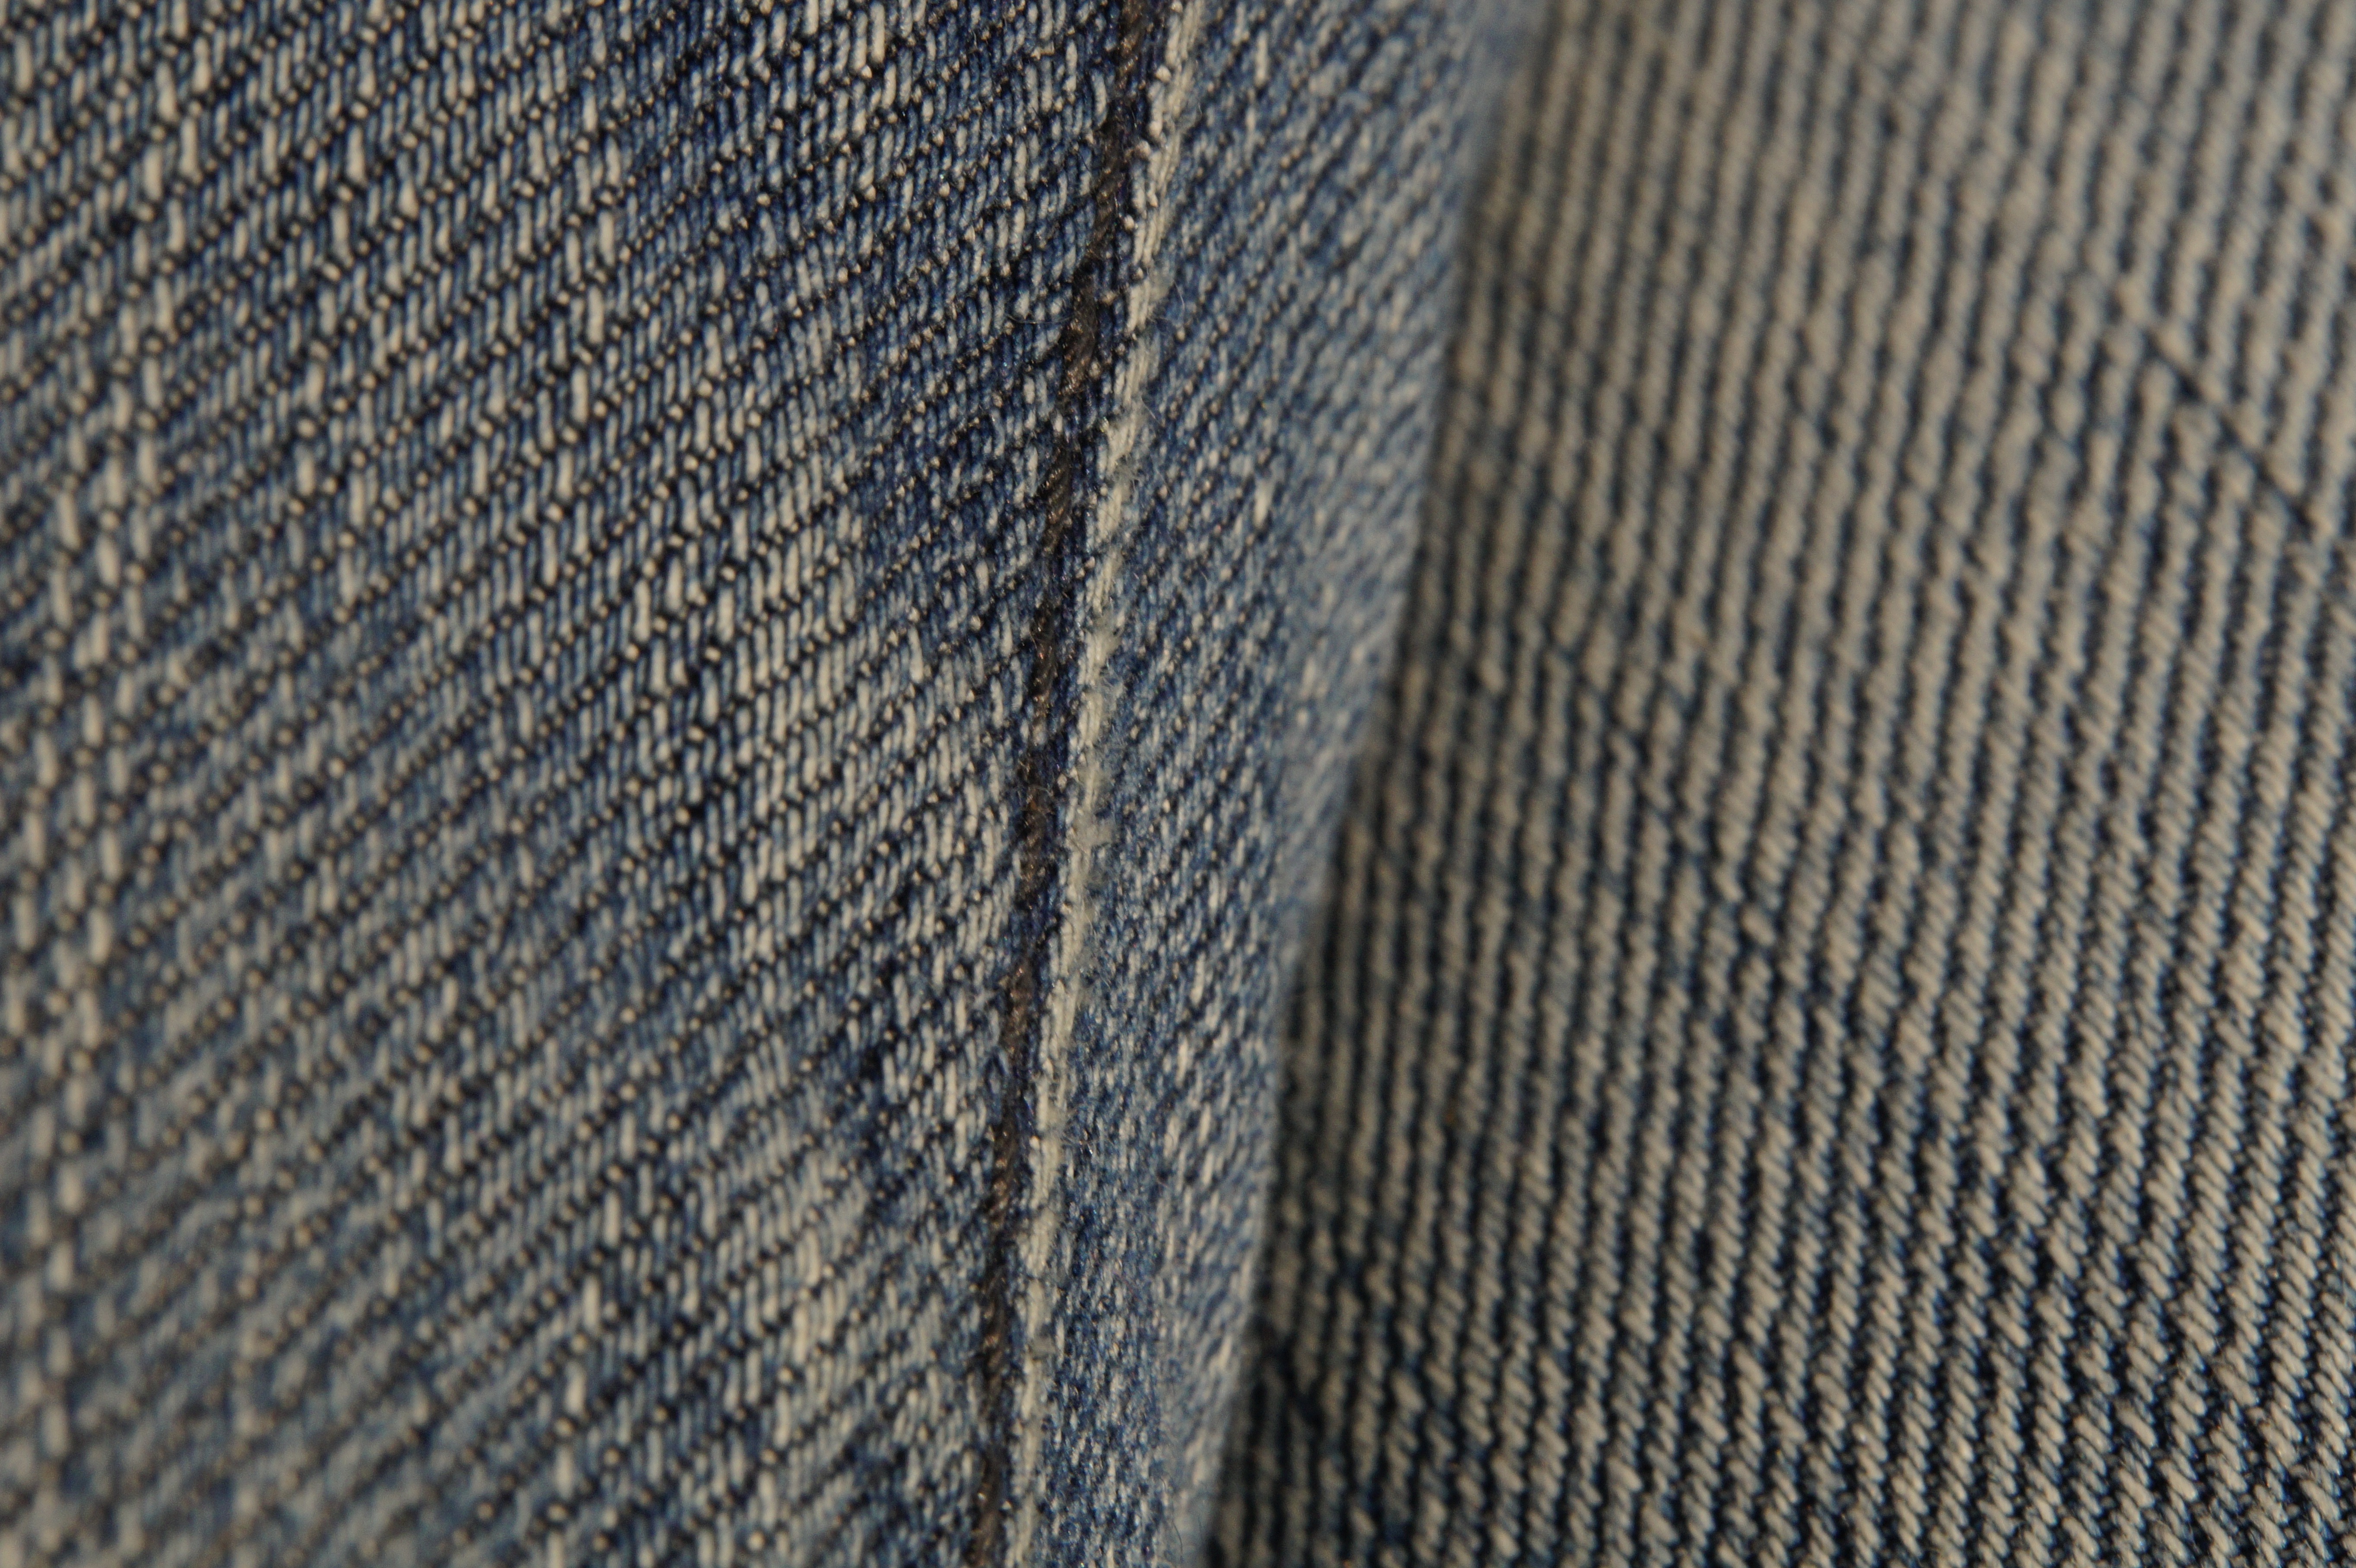
structure, texture, floor, pattern, jeans, brown, blue, clothing, close, outerwear, wool, material, denim, fabric, pants, textile, flooring, weave pattern